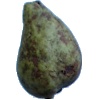
Label: Pear Stone 1